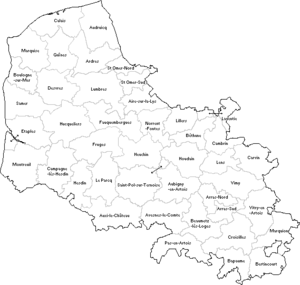
Cantons du Pas-de-Calais en 1801
Le département du Pas-de-Calais compte 39 cantons depuis le redécoupage cantonal de 2014.